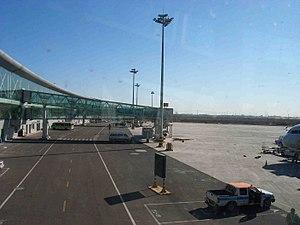
La liste des aéroports les plus fréquentés de Chine est un classement des cents premiers aéroports les plus fréquentés de Chine en fonction du nombre de passagers, incluant les mouvements aériens et le cargo. Ces données sont issues de l'Administration de l'aviation civile de Chine, et n'incluent pas Hong Kong et Macao.